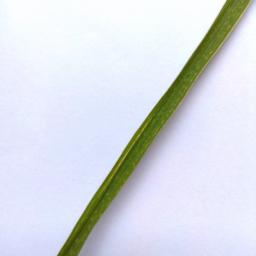
Label: Rice___Healthy